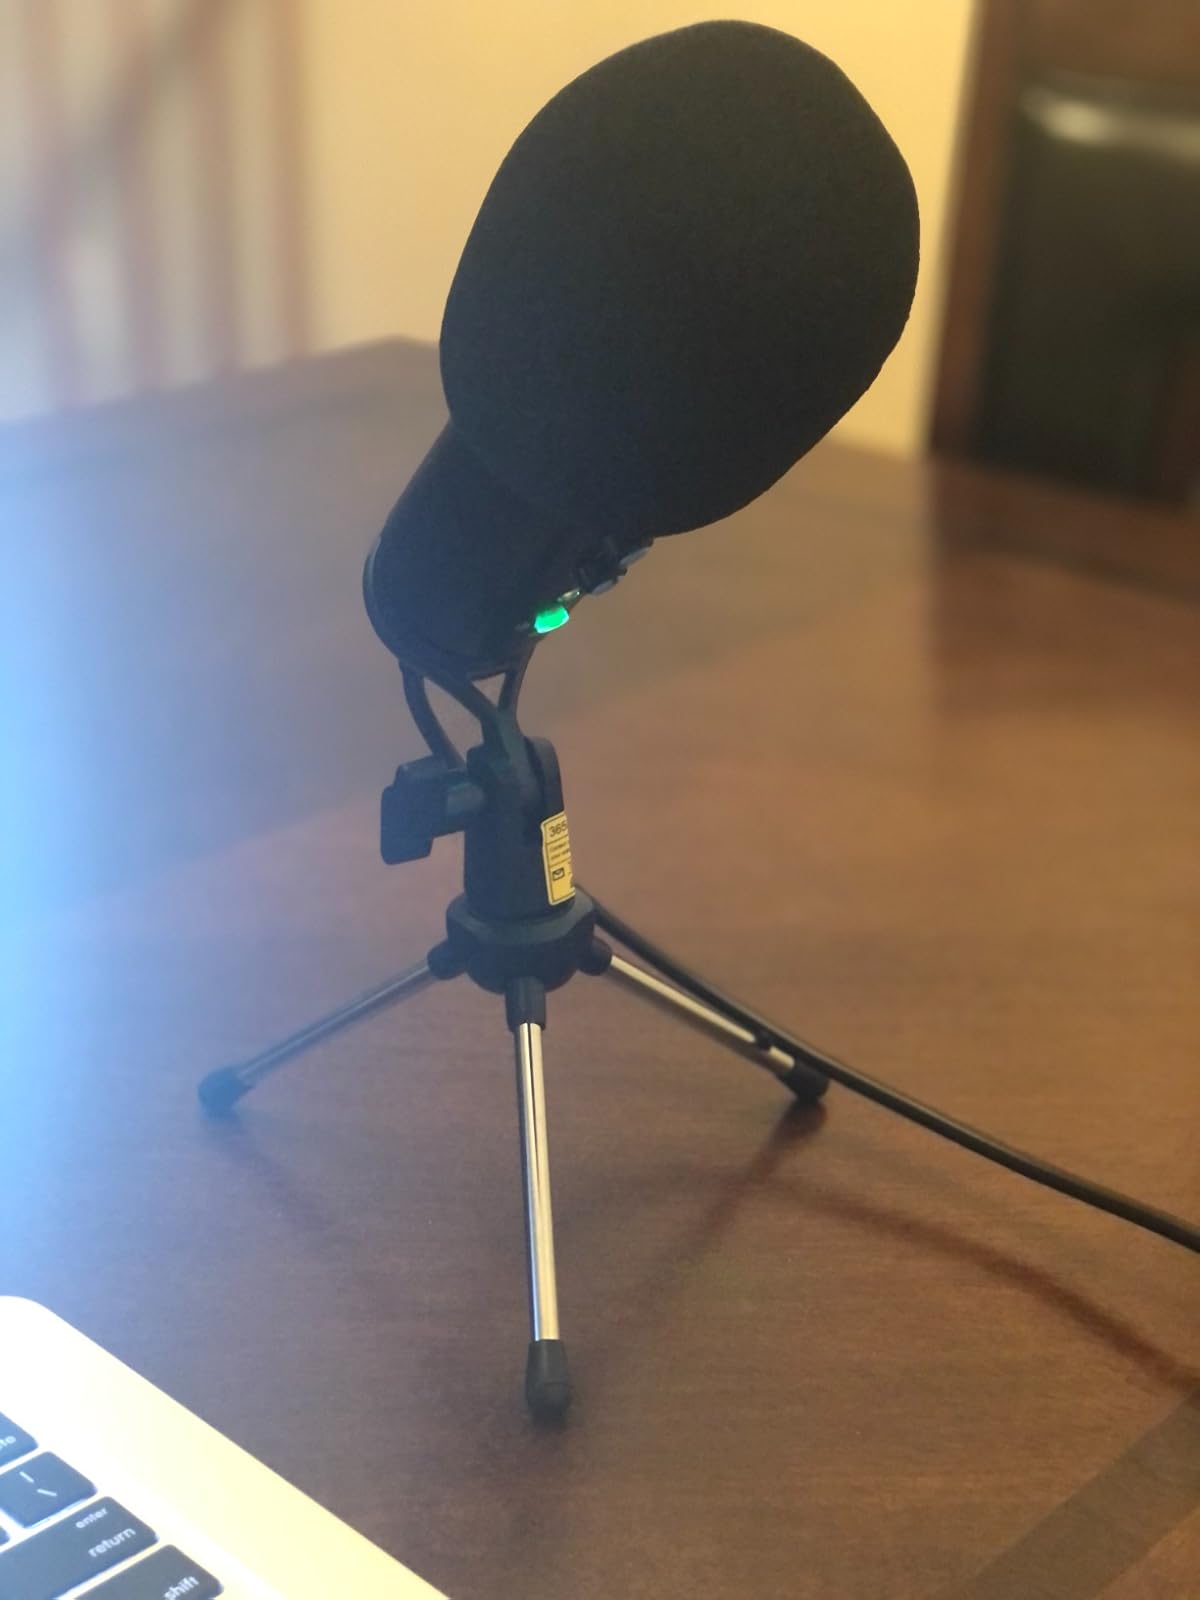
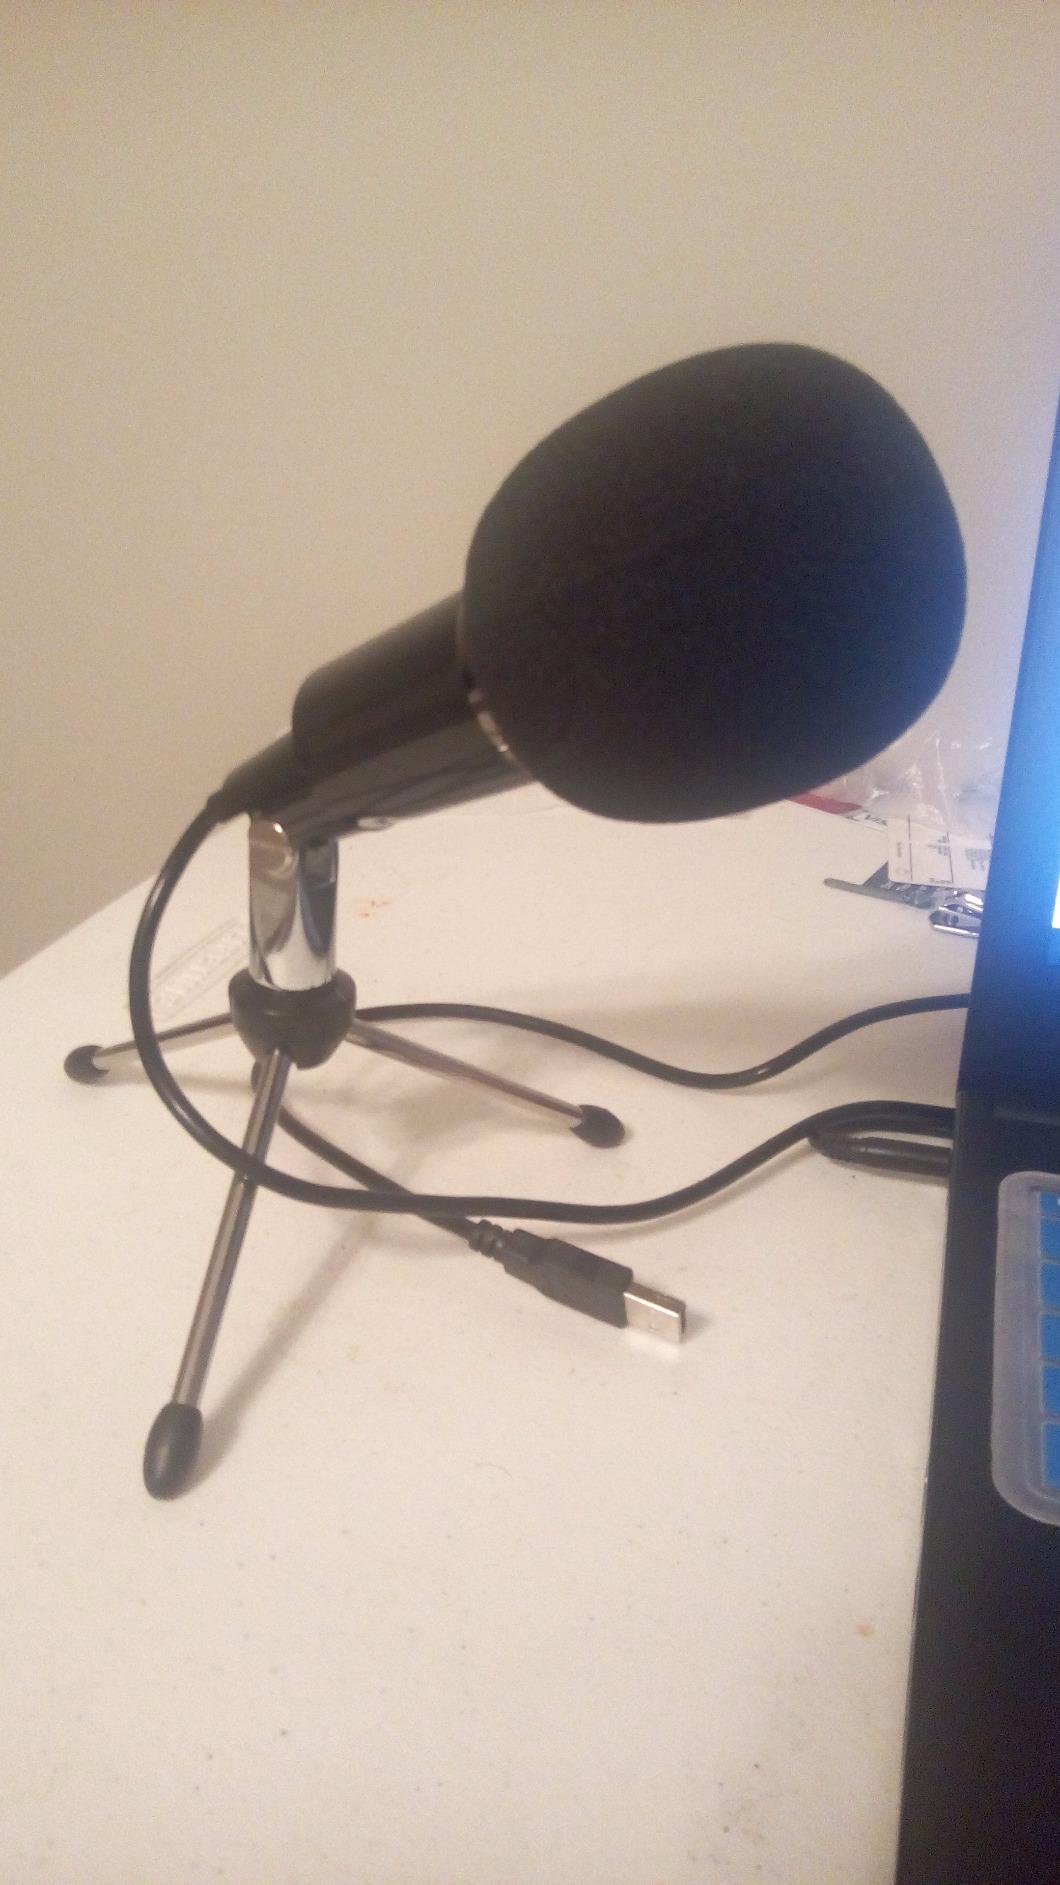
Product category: microphone
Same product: no